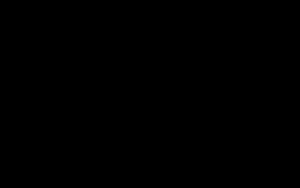
L’illusion de Jastrow est une illusion visuelle découverte par le psychologue américain Joseph Jastrow. Cette illusion, où deux figures identiques paraissent de taille différente, est due au fait que l'œil s'attarde plutôt à comparer le bord inférieur de la figure du haut au bord supérieur de la figure du bas pour conclure à une différence de taille.